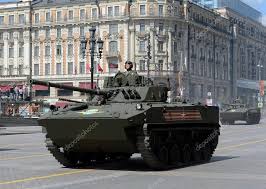
Label: BMD